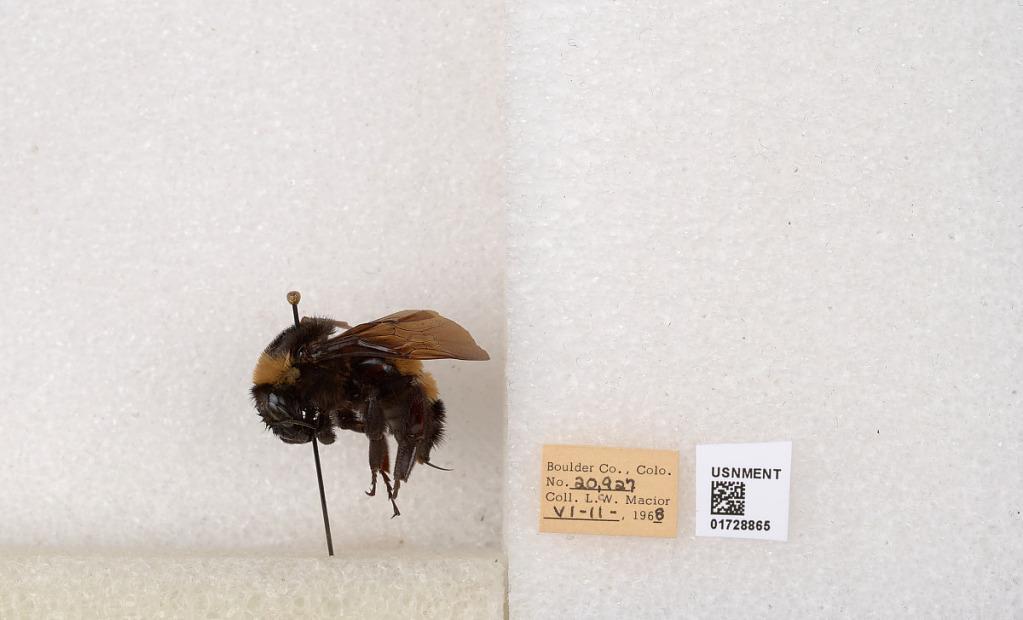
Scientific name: Bombus (Bombus) nevadensis auricormus
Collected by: L. Macior
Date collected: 1968-6-11
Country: United States
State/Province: Colorado
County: Boulder
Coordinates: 40.0925, -105.358